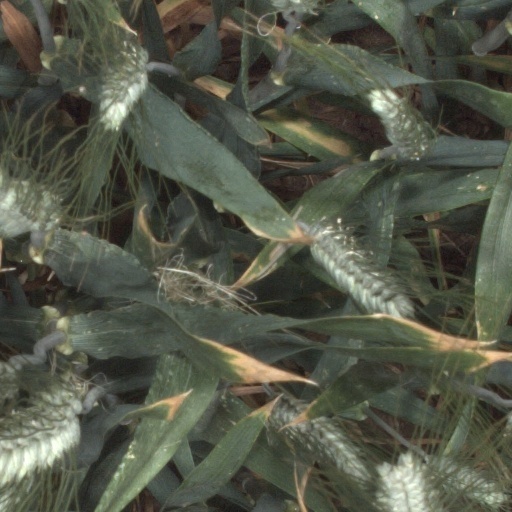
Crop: wheat